Mani Haghighi

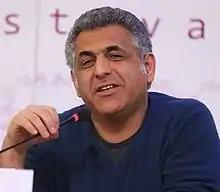
Haghighi at the 2016 Fajr Film Festival

Mani Haghighi (Romanized as "Mānī Haqīqī"; born May 4, 1969) is an Iranian film director, writer, film producer, and actor. Haghighi started making movies in 2001.